Arthur Benni

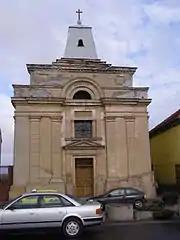
The church in Tomaszów where Iohann Benni served as pastor

Up until then ignorant of the native ways, Benni was instantly appalled by them. "Common with those boys were lies, deceit and dirty talk which in my father's home was unheard of. What was totally unacceptable to me, though, was the contemptuous way they treated people of lower classes and their own servants, while in our house servants were treated in the mildest possible manner," Benni remembered, according to his friend, writer Nikolai Leskov. Still without any books to aid, he came to the conclusion that at the root of all the injustice in the world around him was the economic and political system. He became friends with some Russian soldiers (simply in defiance of his Polish classmates, who hated them), learned from them of primal ways of collective ownership (obschina, artel) and principles of mutual responsibility which existed in their country and, having formed in his mind his own, an idealistic concept of Russia, decided that was the land where his Socialist ideas could be put into practice.